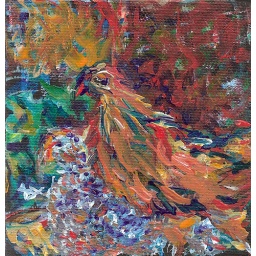
4x4 plein-air acrylic sketch of two of Nancy's chickens in their home outside her studio, observed through the observation window